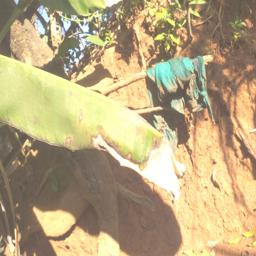
Label: MALBHOG LEAF